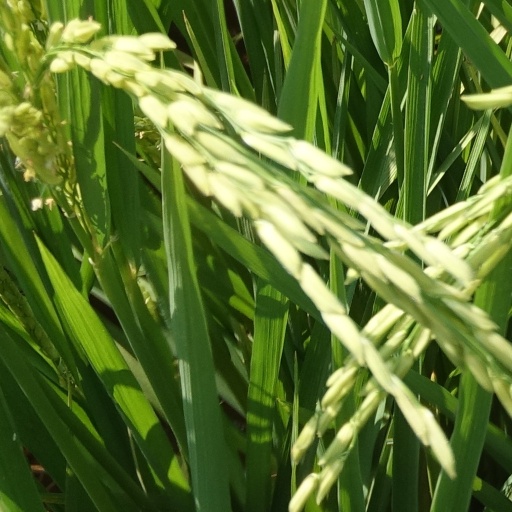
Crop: rice